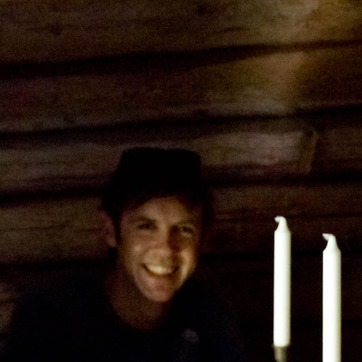
Material: hair